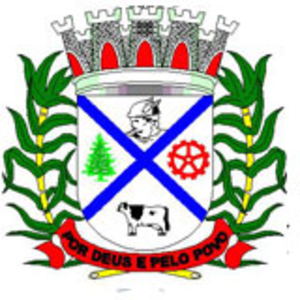
Borebi est une municipalité brésilienne de l'État de São Paulo et la microrégion de Bauru.